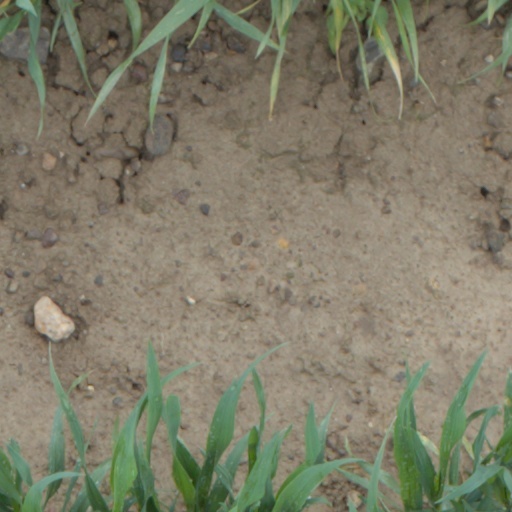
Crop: wheat